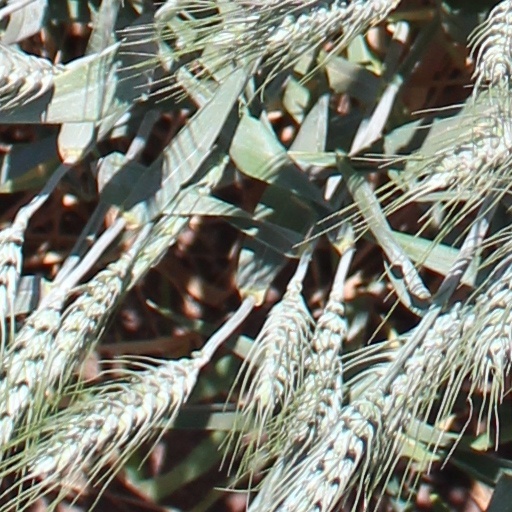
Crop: wheat